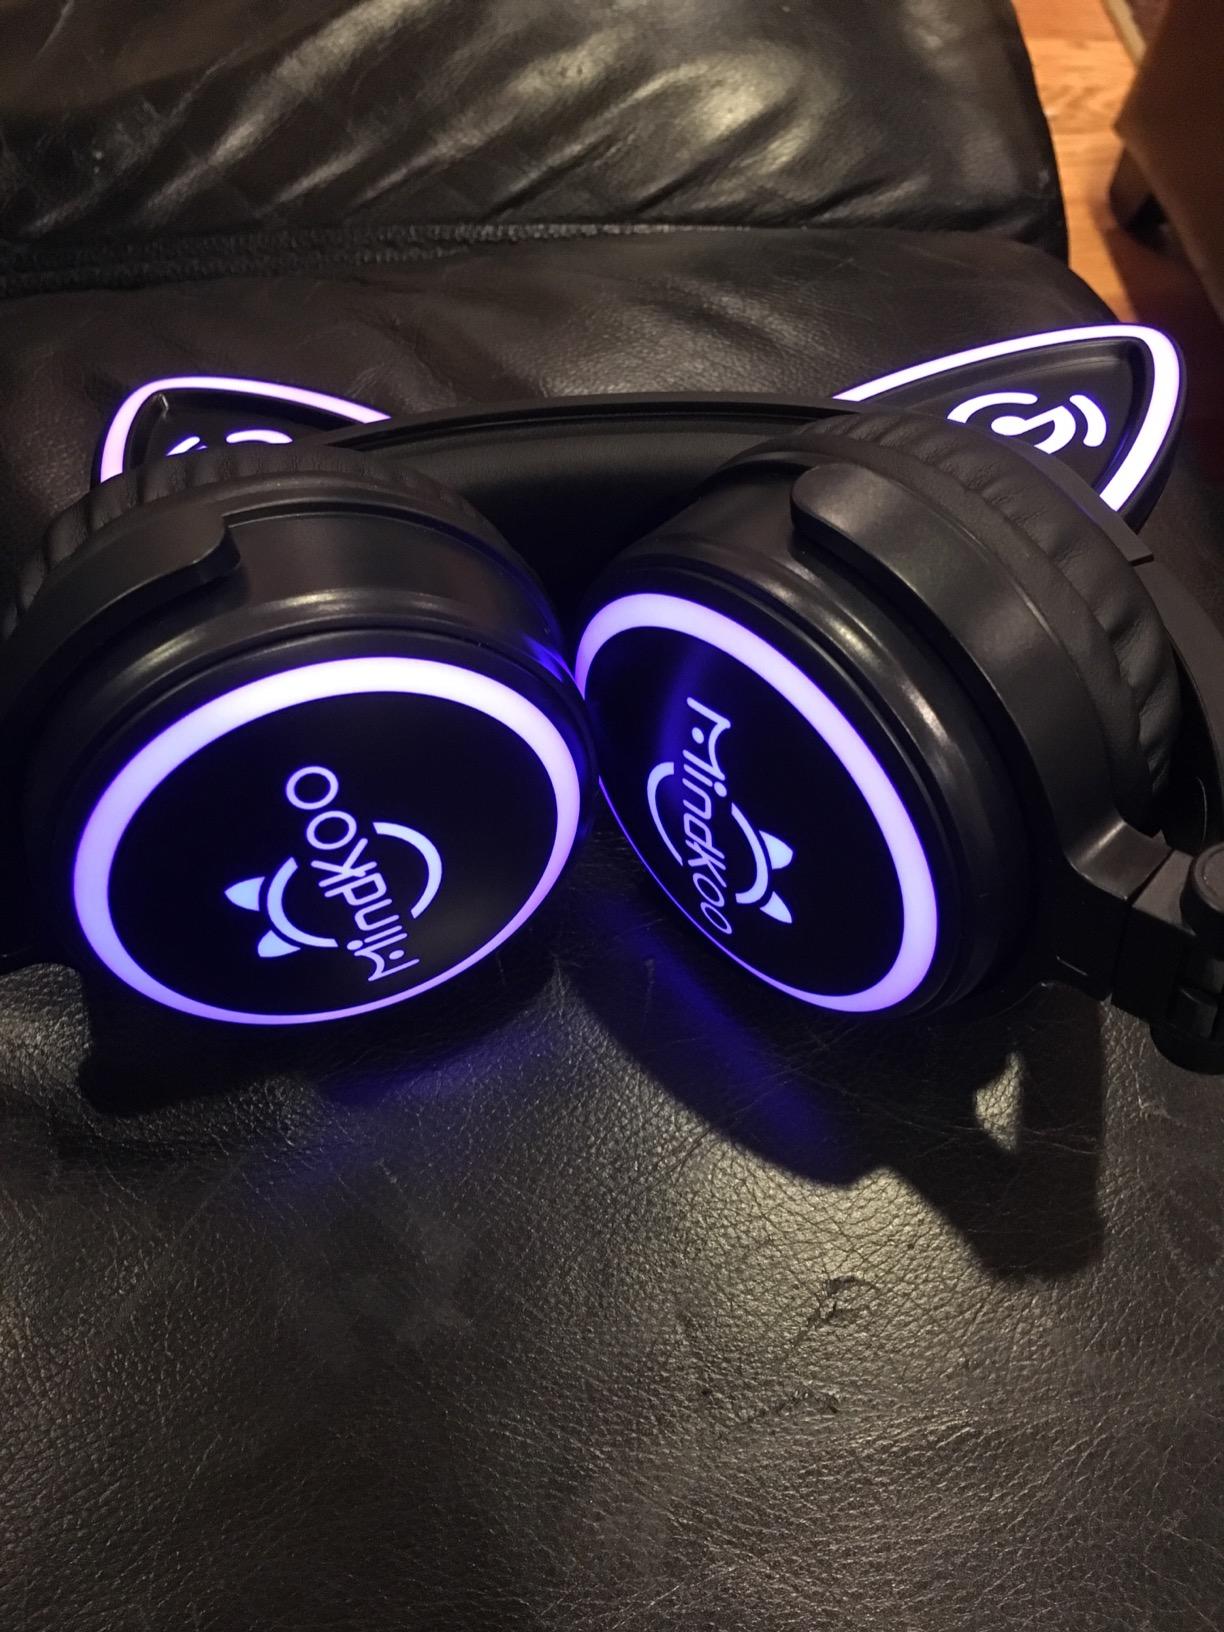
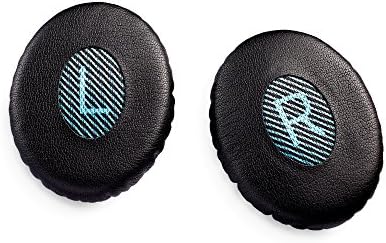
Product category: headphones
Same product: no